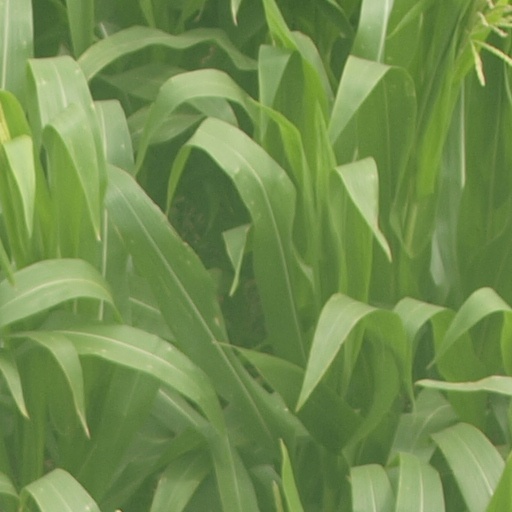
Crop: maize; corn